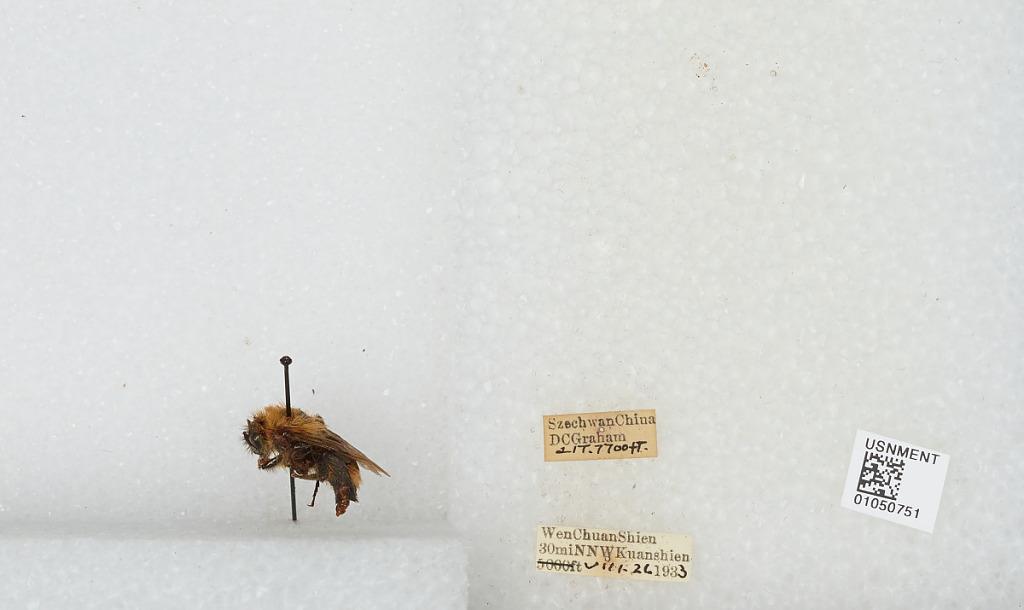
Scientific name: Bombus sp.
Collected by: D. Graham
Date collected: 1933-8-26
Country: China
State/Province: Sichuan
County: Wenchuan Xian
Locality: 30mi NNW Kuanshien